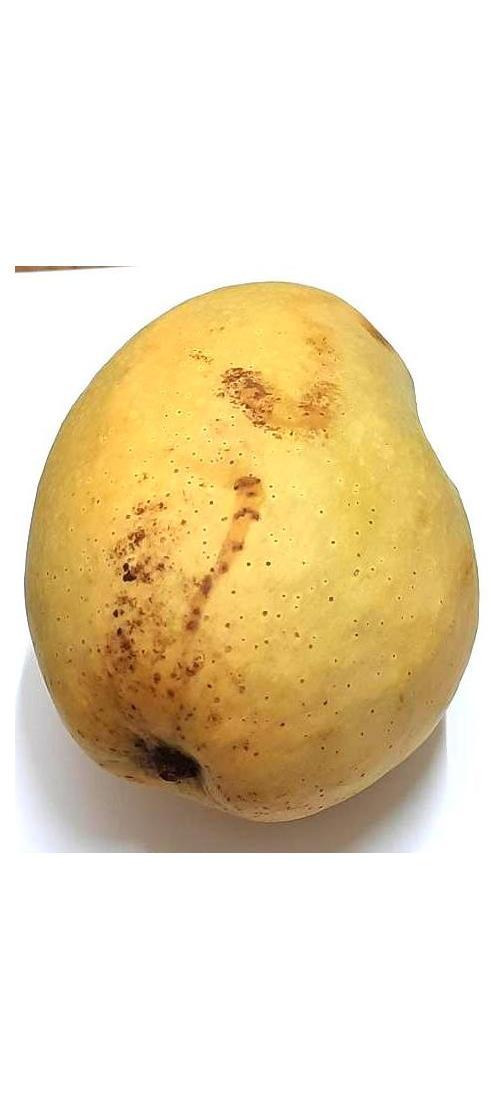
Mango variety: Fazli Shurmai